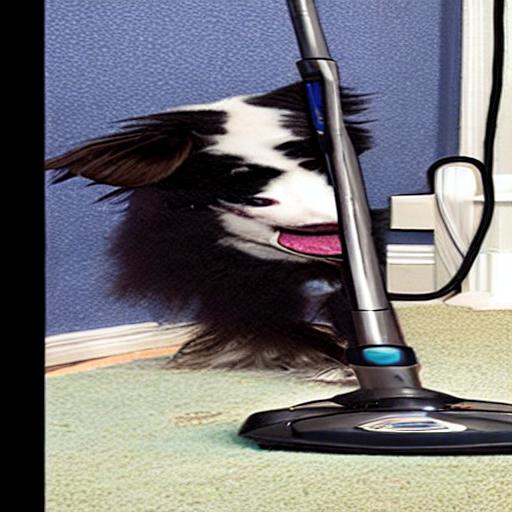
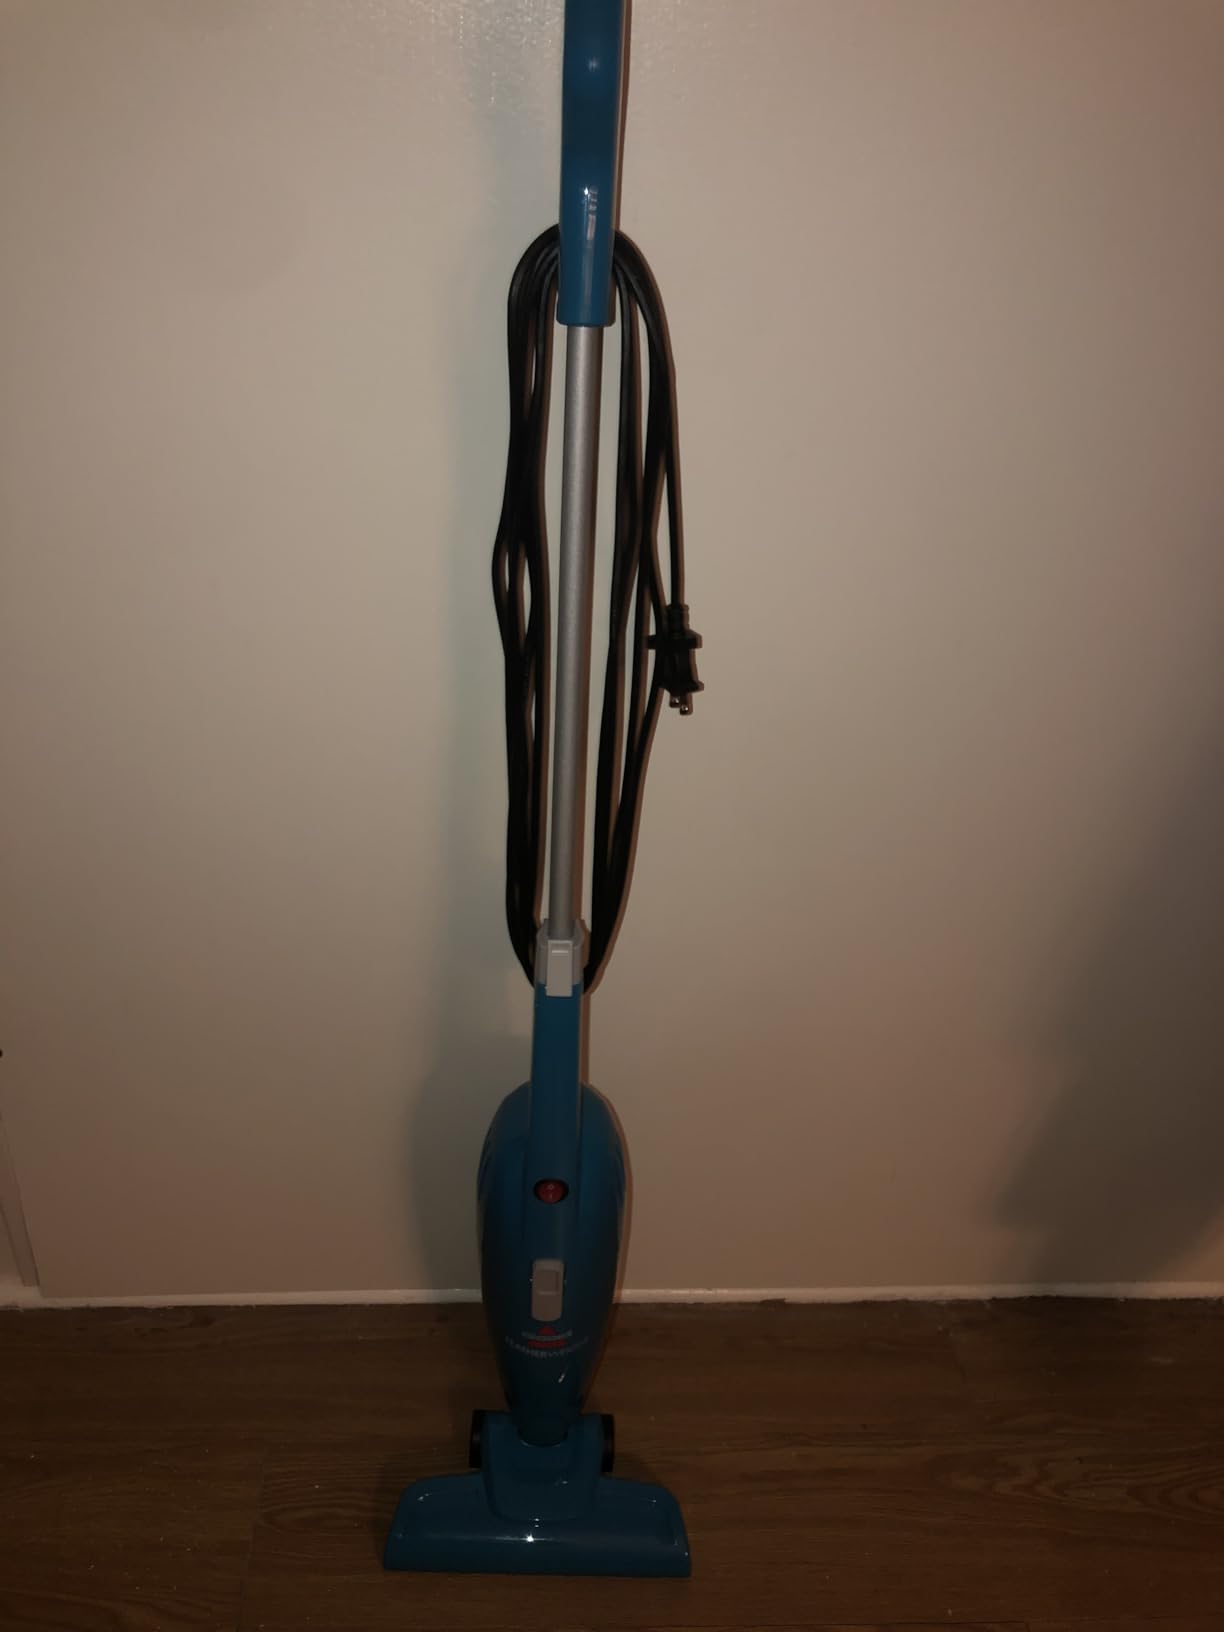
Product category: items_vacuum
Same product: no